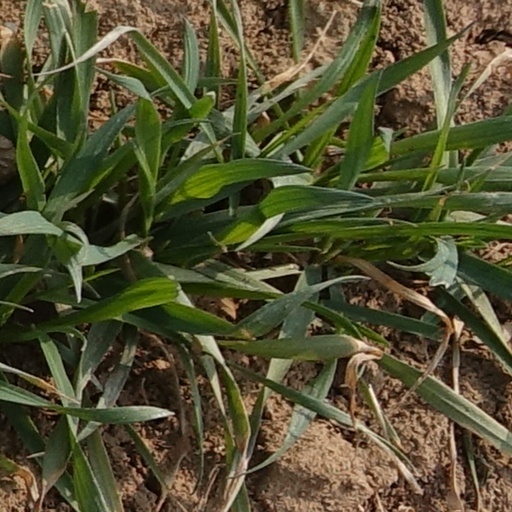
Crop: wheat